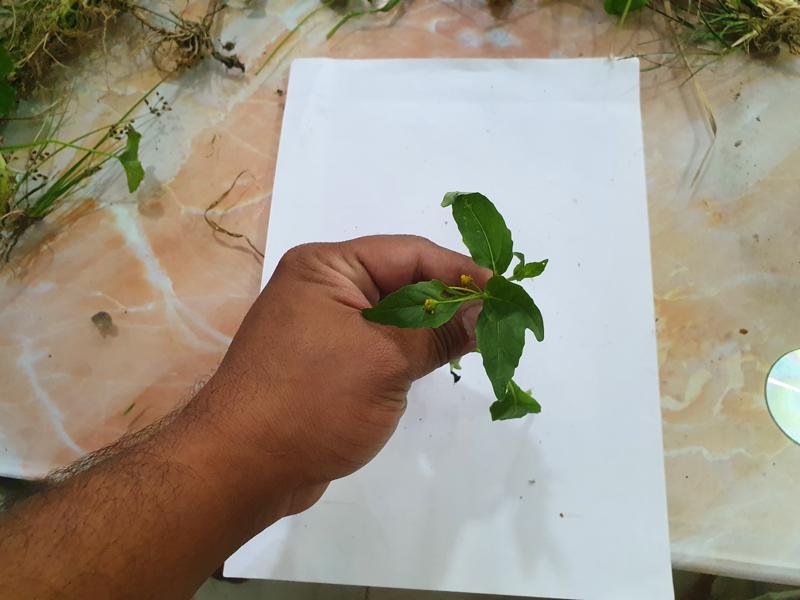
Weed species: Synedrella nodiflora